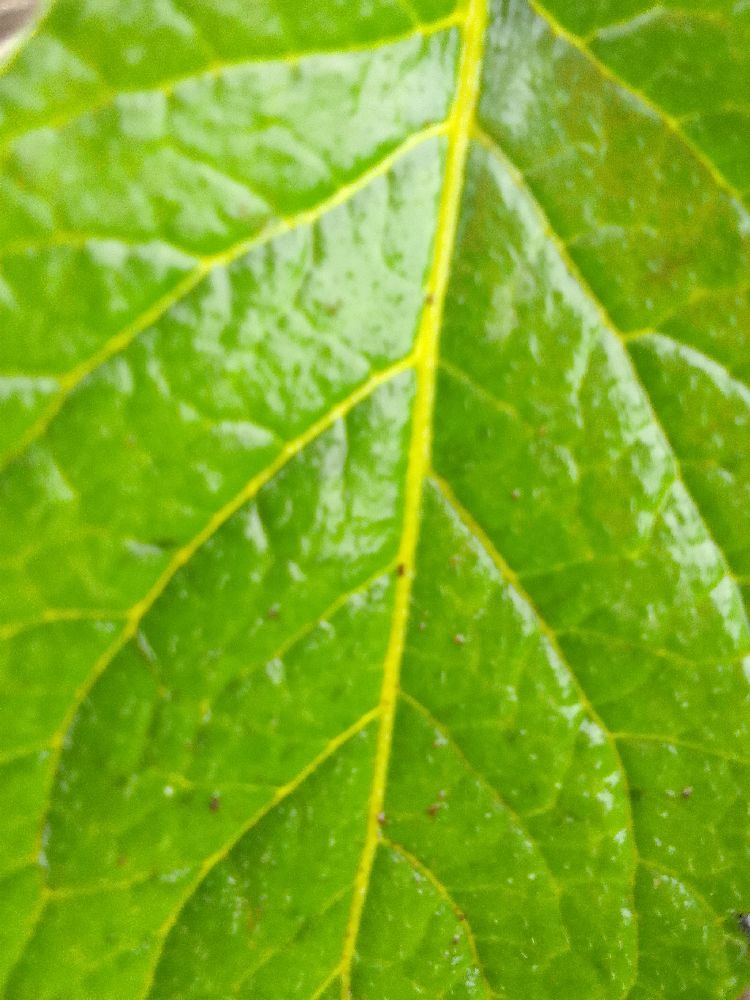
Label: Healthy